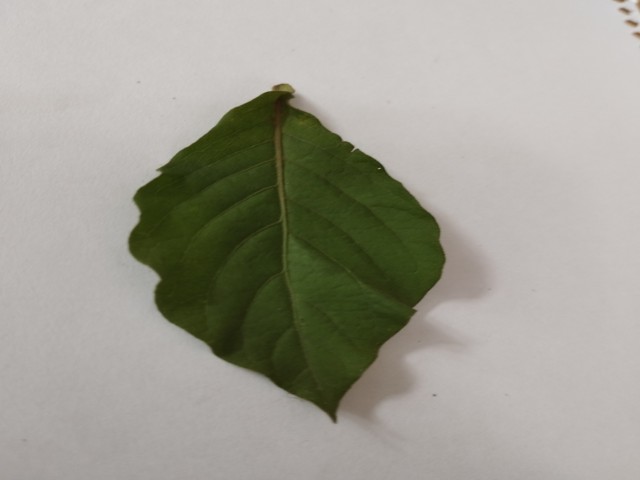
Plant: apang